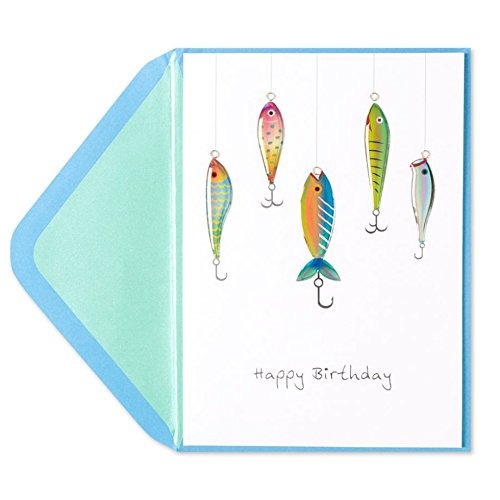
Item Name: PAPYRUS Everyday Card, 1 EA
Bullet Point 1: Fish bait and hooks are depicted with epoxy doming and silver foil on this clever birthday card for that guy who loves to go fishing.
Bullet Point 2: Front Message: Happy Birthday
Bullet Point 3: Inside Message: Hope you catch the best birthday ever!
Bullet Point 4: Envelope: Cornflower blue with metallic green liner
Bullet Point 5: Size: 5 in. x 7 in. (127 mm x 178 mm)
Product Description: Contents: 1 card with coordinating envelope; Process: Foil, epoxy doming
Value: 1.0
Unit: Count

Price: 17.99